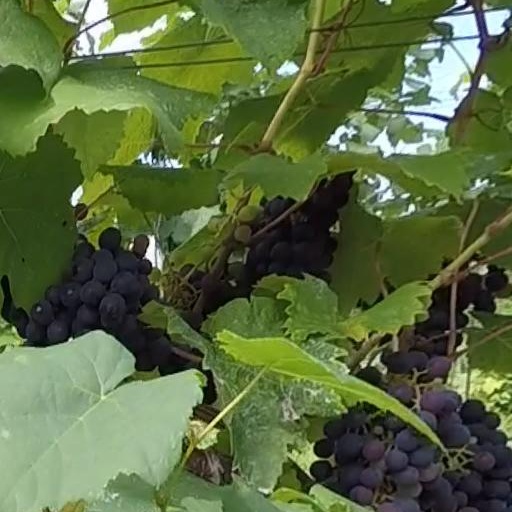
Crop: grape